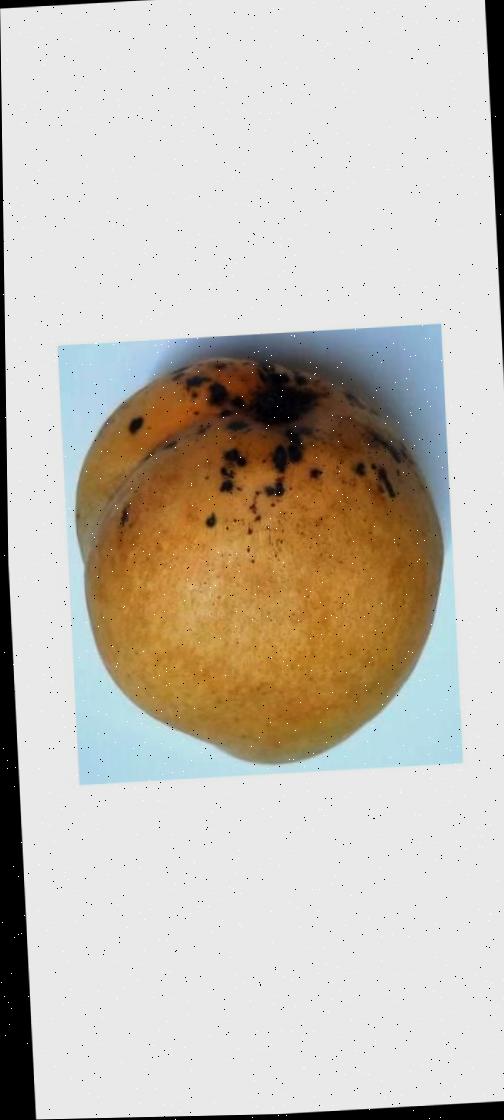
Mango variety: Bari-11